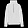
Label: Pullover